Answer in natural language. Is white color dining table further away or in front of Window? Choose between the following options: in front or further away
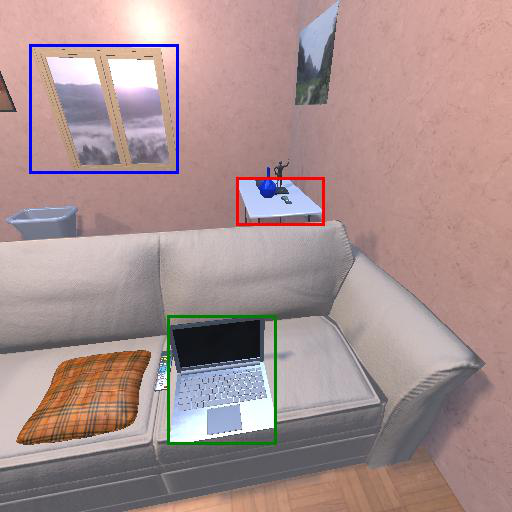
<answer>in front</answer>